Kiri Nathan

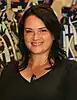
Nathan in 2020

Kiri Marie Nathan (born 1972) is a New Zealand Māori fashion designer, entrepreneur, cultural ambassador and mentor, based in Auckland. She is co-founder of the fashion brand "Kiri Nathan", was the first Māori designer to open New Zealand Fashion Week, and was appointed a Member of the New Zealand Order of Merit for services to Māori and the fashion industry.